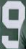
Number: 9